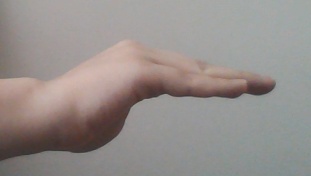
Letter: haa